Tugendbund

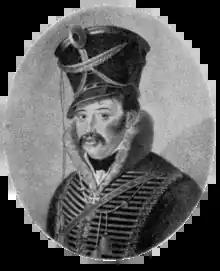
Ferdinand von Schill

Tugendbund, or League of Virtue was a quasi-Masonic secret society founded in June 1808, in order to revive the national spirit of Prussians after their defeat by Napoleon. It was established after the Battle of Jena–Auerstedt, in the spring of 1808 at Koningsberg.